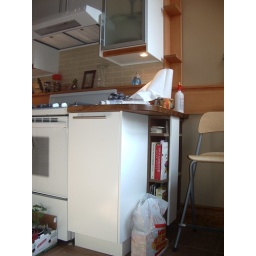
kitchen cabinets above stove underside